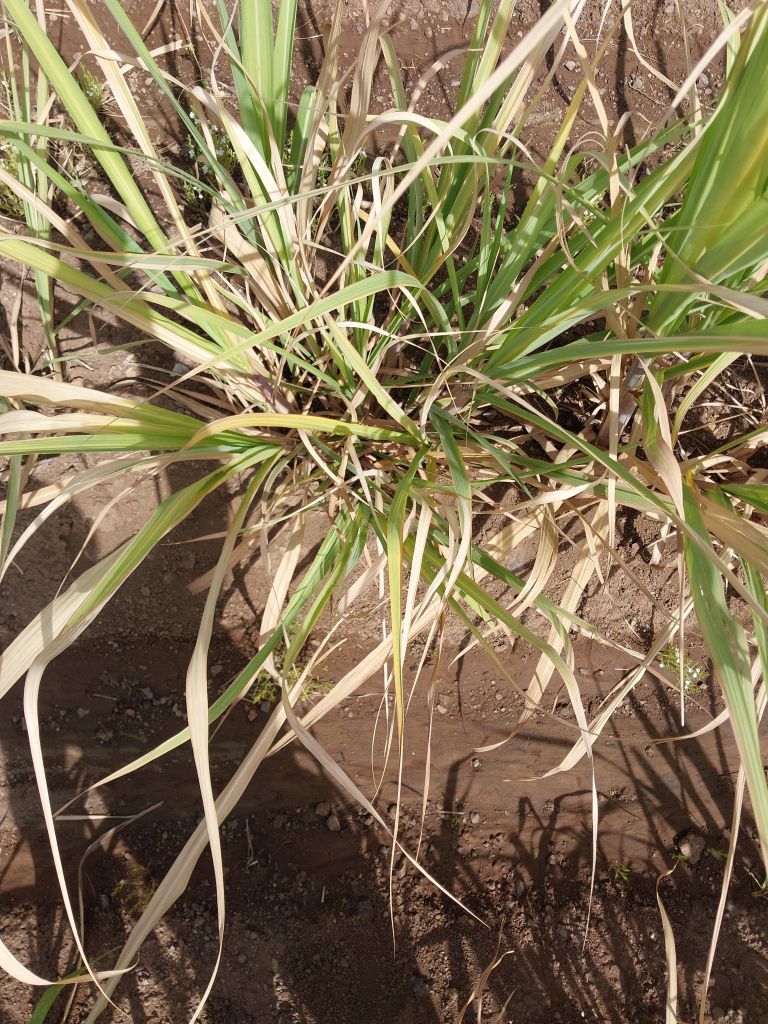
Label: Grassy shoot